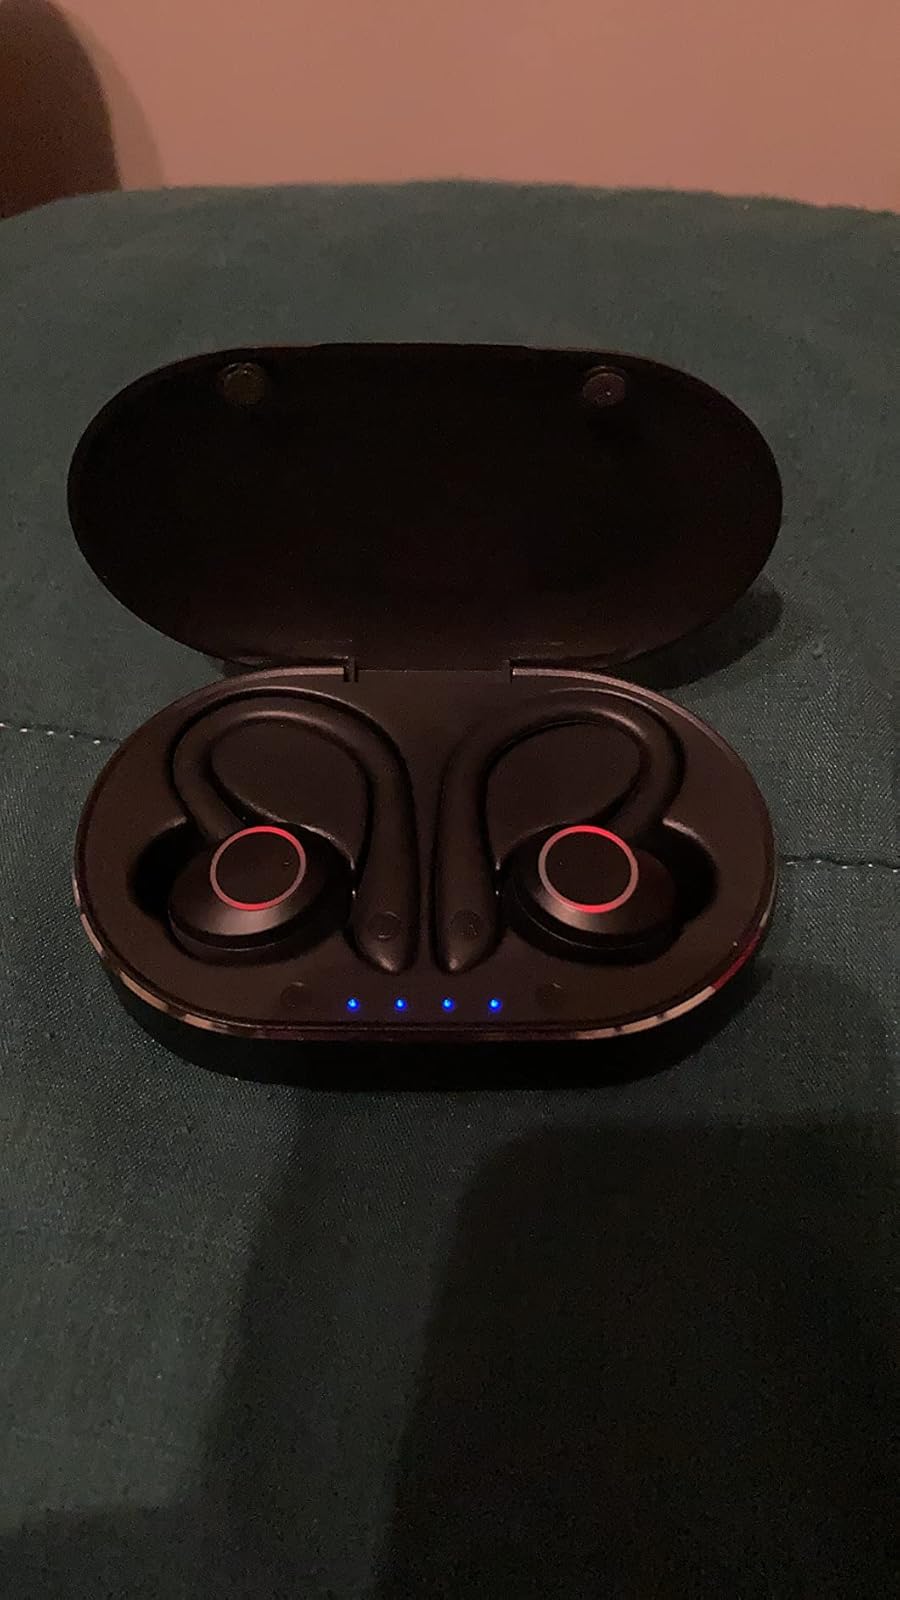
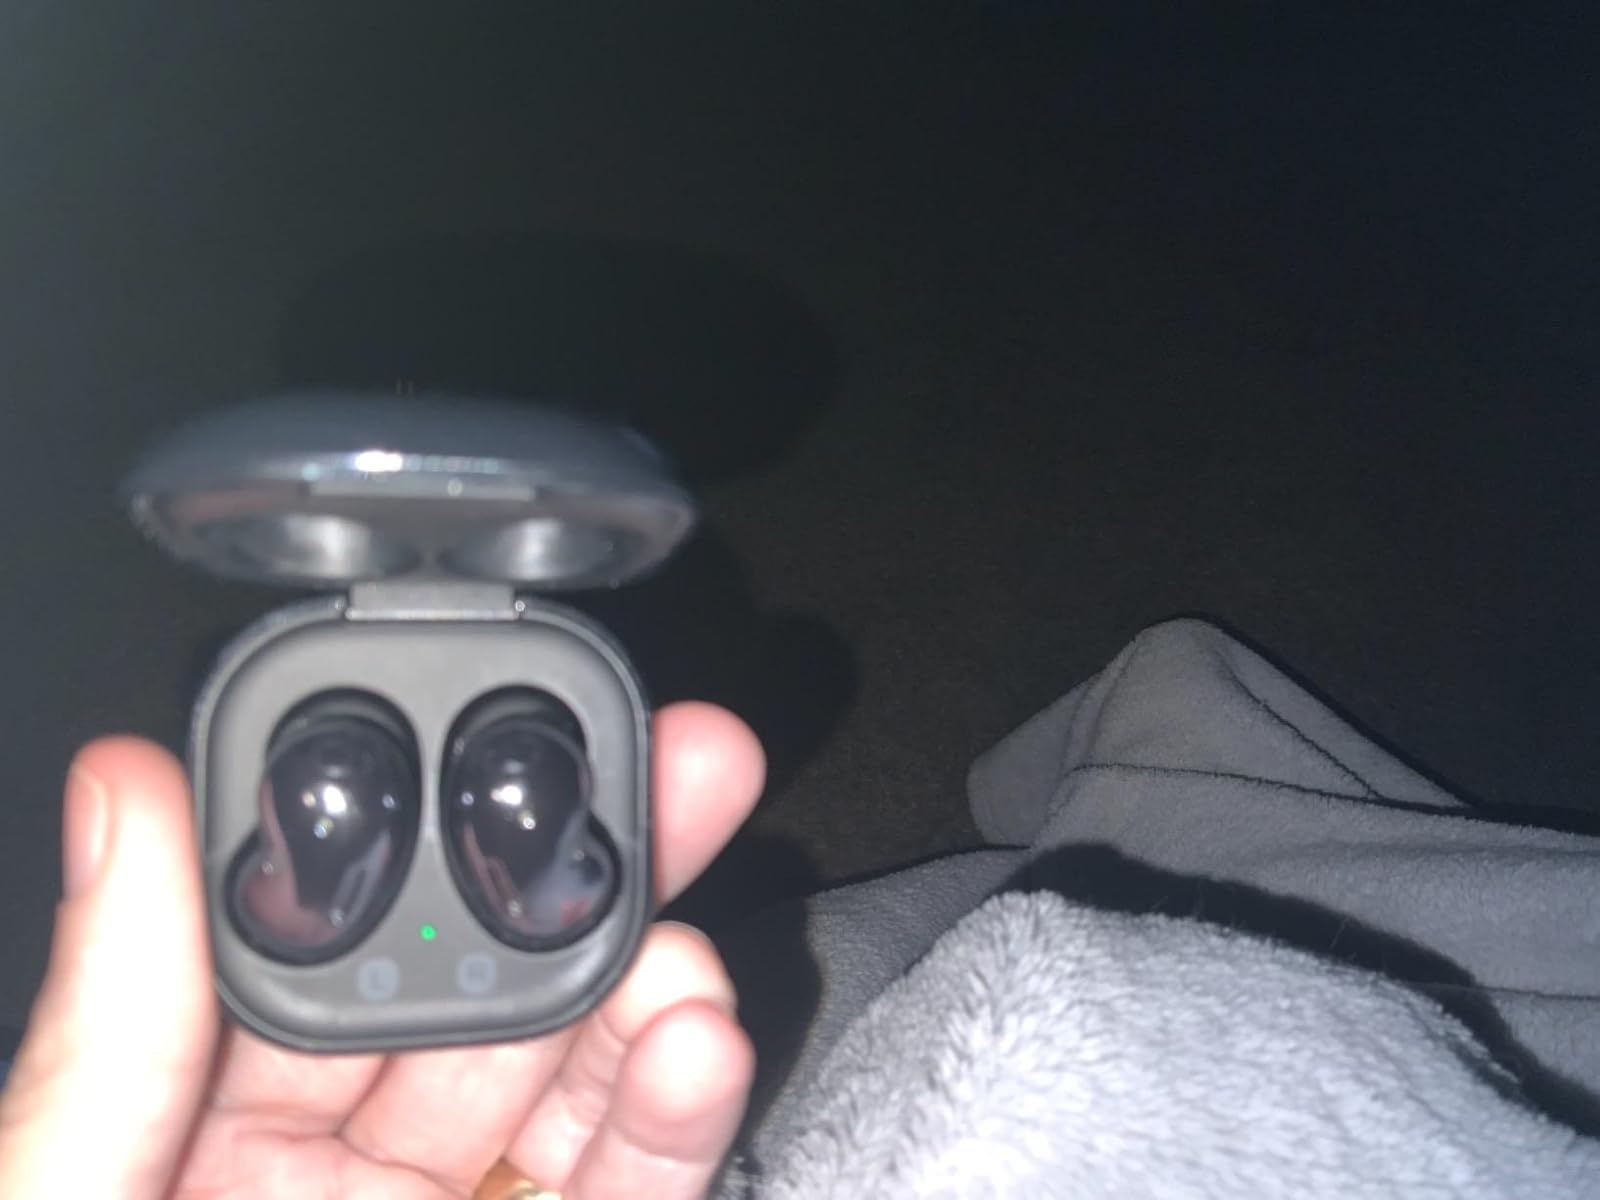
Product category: earbuds
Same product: no